Chillicothe, Ohio

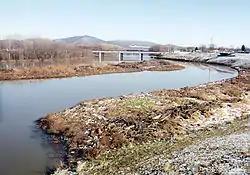
The Scioto River at Chillicothe in 2003

Chillicothe lies within the ecoregion of the Western Allegheny Plateau. It lies between the Scioto River and Paint Creek near their confluence.